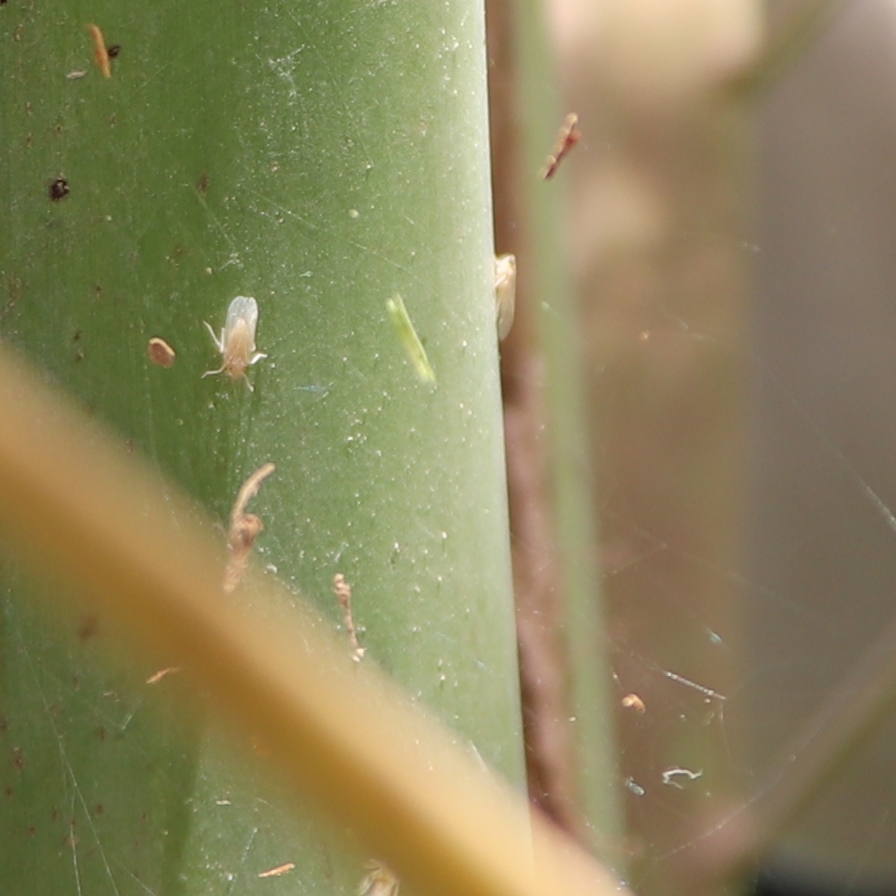
Label: Bug